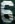
Number: 6